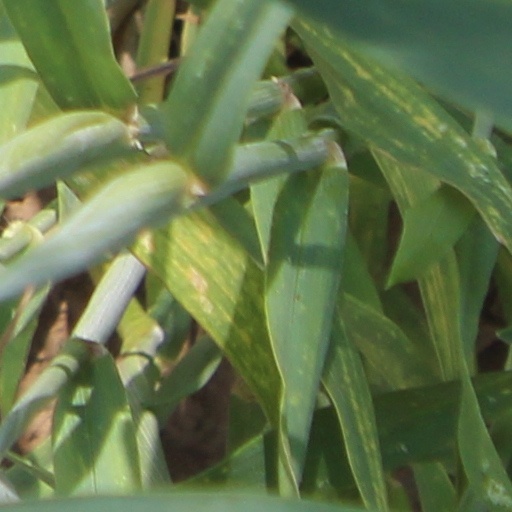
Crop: wheat